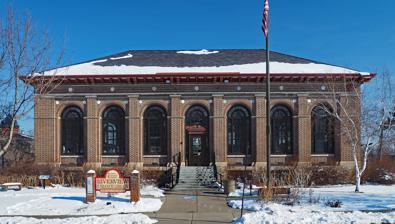
Building: Riverview Branch Library
Country: United States of America
Year built: 1916
United States historic place Riverview Branch Library U.S. National Register of Historic Places Riverview Branch Library viewed from the south Show map of Minnesota Show map of the United States Location 1 East George Street, Saint Paul, Minnesota Coordinates 44°55′47.7″N 93°5′5″W / 44.929917°N 93.08472°W / 44.929917; -93.08472 Area Less than one acre Built 1916 Built by Cameron and Company Architect Charles A. Hausler Architectural style Beaux-Arts MPS Carnegie Libraries of St. Paul TR NRHP reference No. 84001672 Added to NRHP February 10, 1984 Riverview Branch Library is a branch of the Saint Paul Public Library serving the West Side neighborhood of Saint Paul, Minnesota , United States.  It is a Carnegie library built in 1916.  It was listed on the National Register of Historic Places in 1984 for having local significance in the themes of architecture and education. It was nominated for being one of only three Carnegie libraries built in Saint Paul, one of the first projects of Saint Paul city architect Charles A. Hausler , one of the last American libraries built with Carnegie Foundation funding, and for being an important neighborhood landmark in Beaux-Arts style. Many immigrants to Saint Paul lived on the West Side and the library was designed to serve those residents. Architecture critic Larry Millett noted a large amount of natural light and described it as one of the "West Side's finest buildings". See also List of Carnegie libraries in Minnesota National Register of Historic Places listings in Ramsey County, Minnesota References